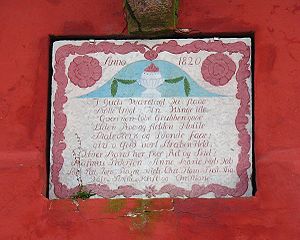
Lumby Mølle / Møllens historie og den første møller
Plade over indgangen: